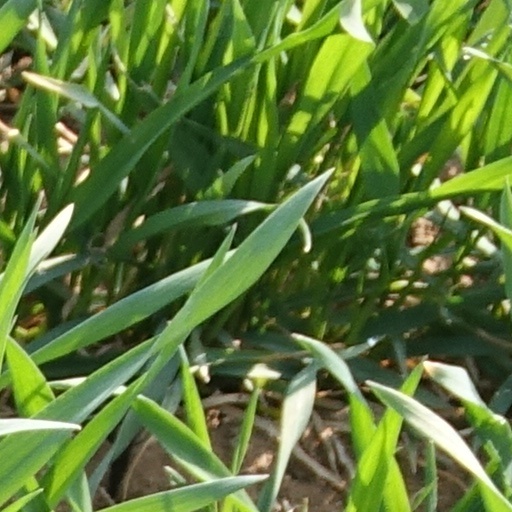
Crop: wheat